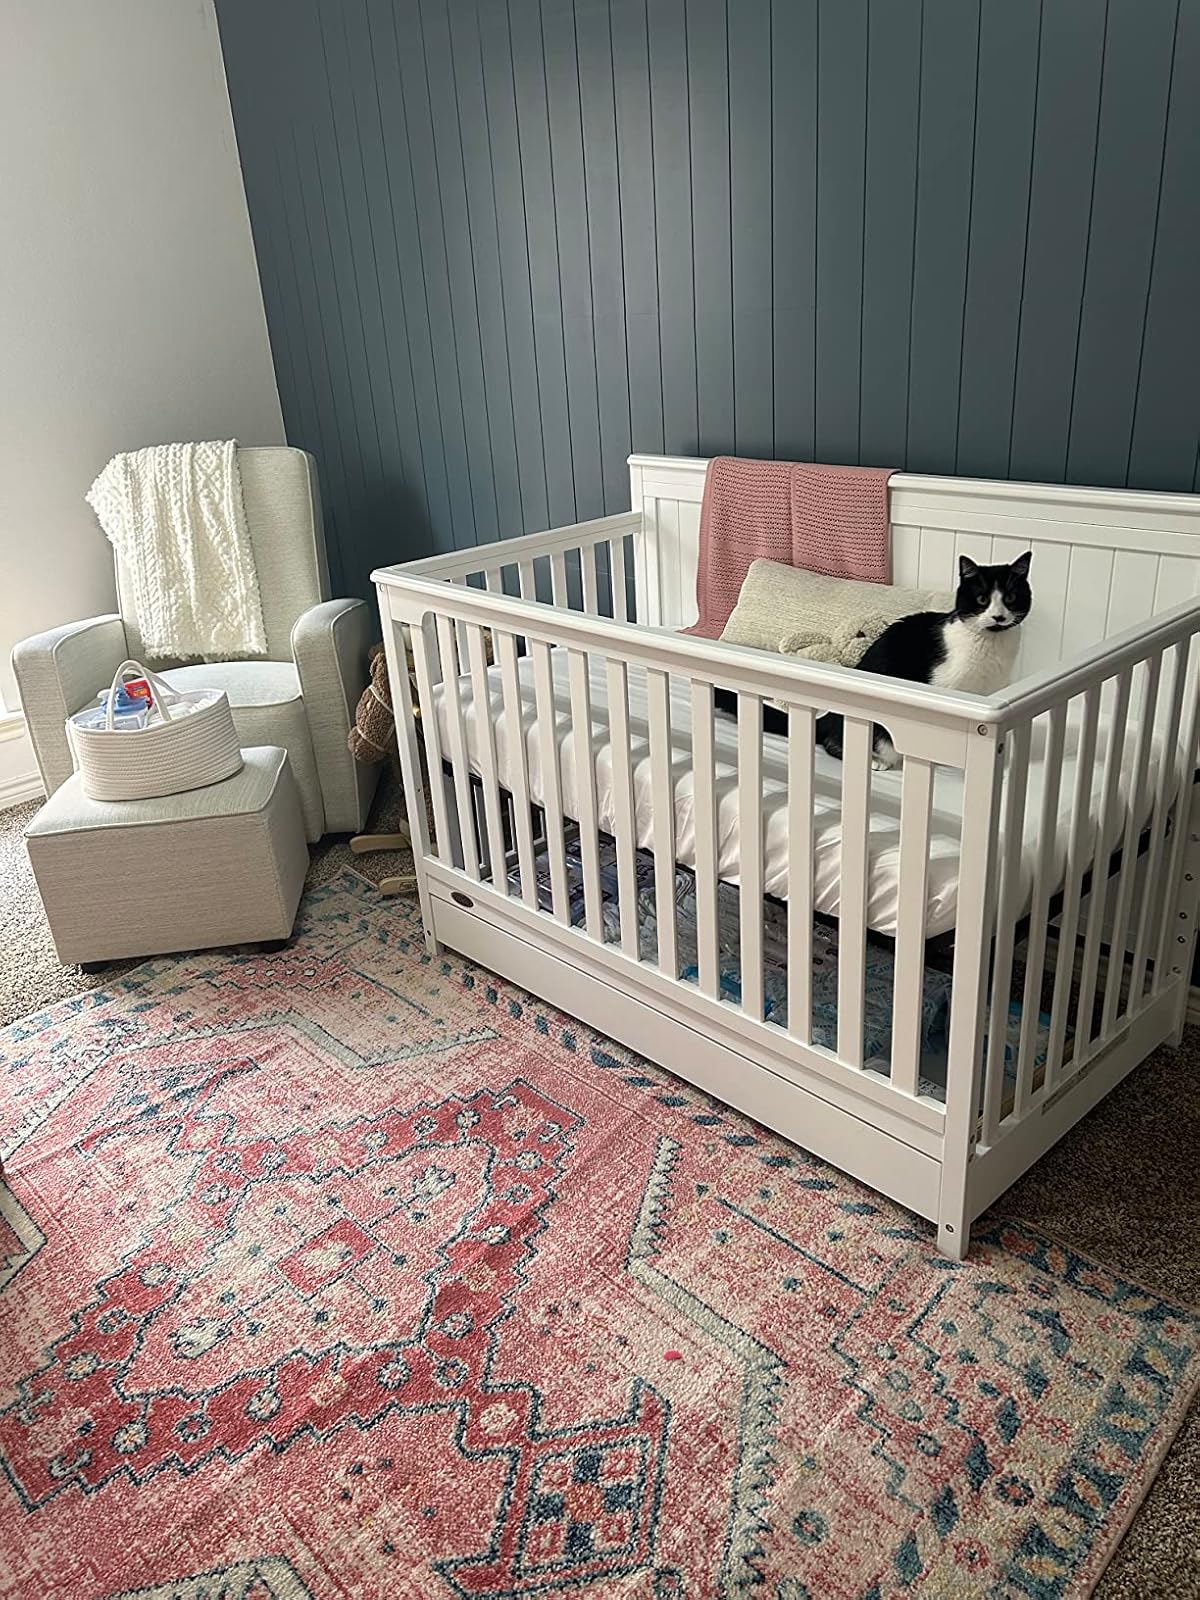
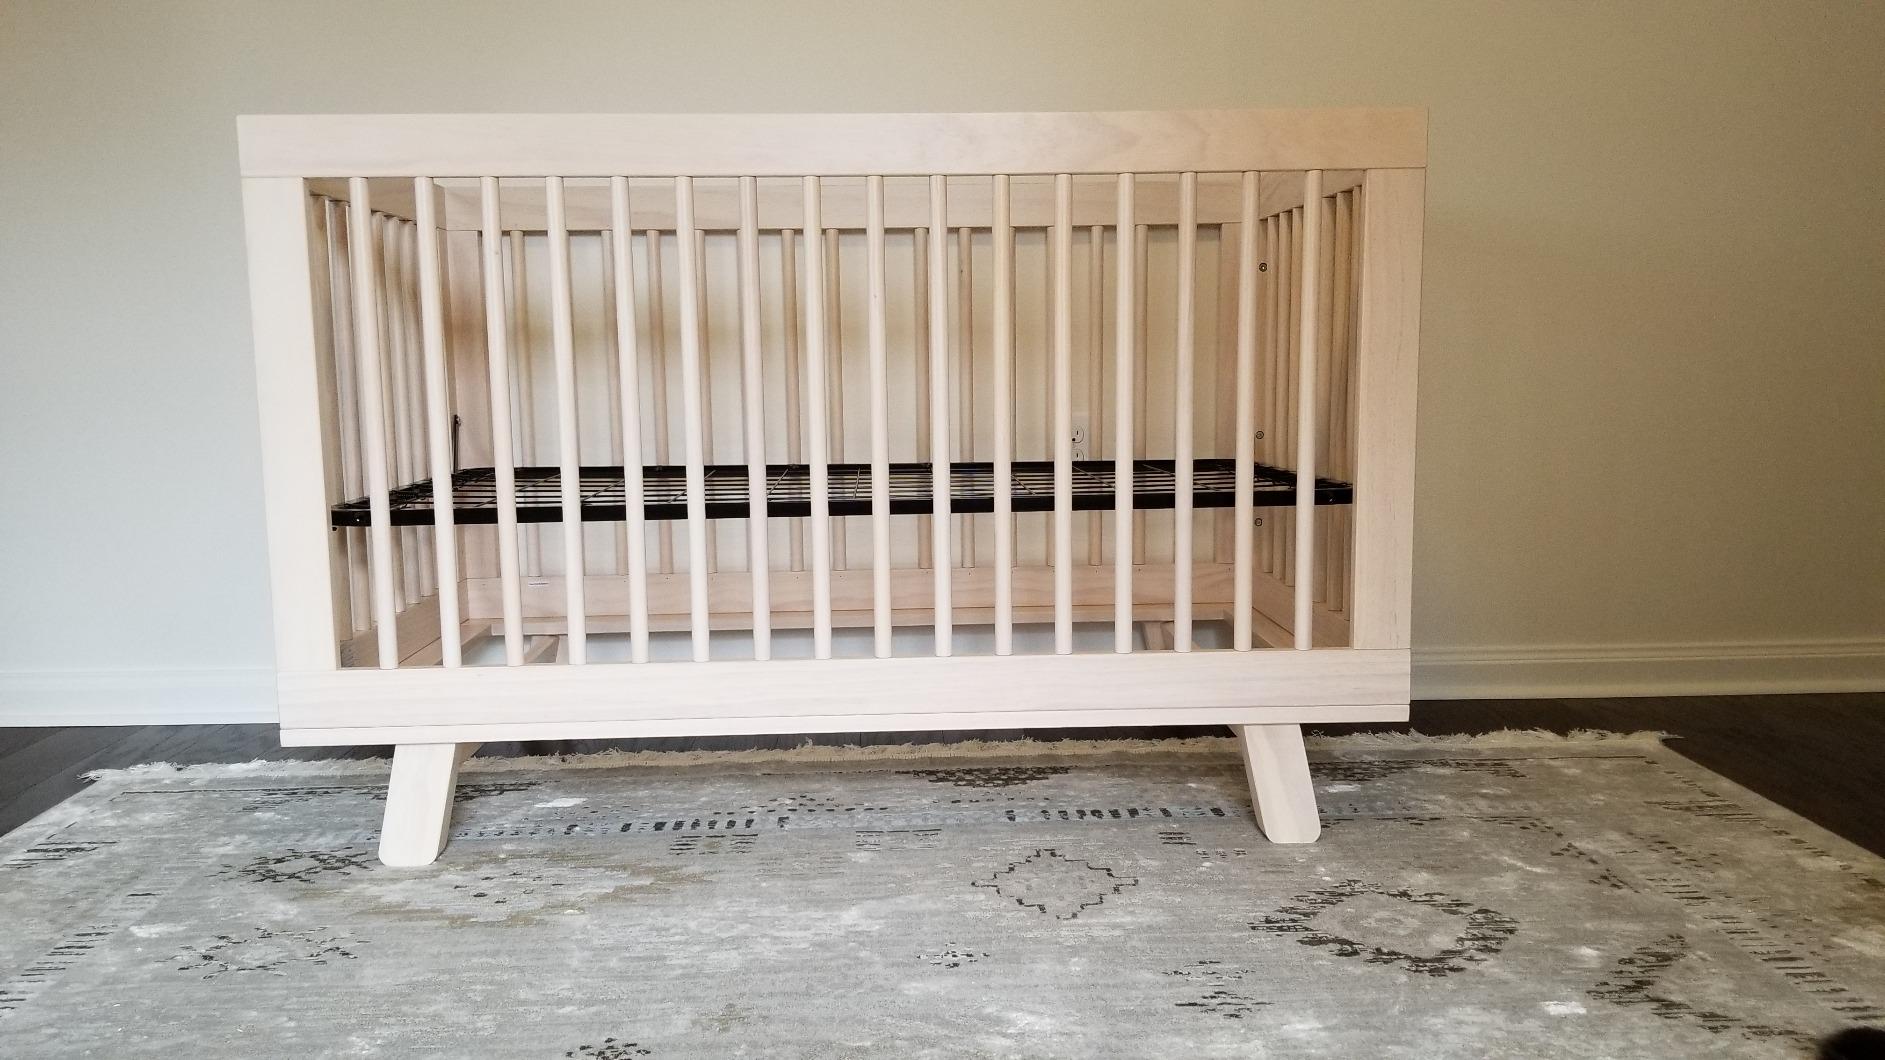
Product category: products_crib
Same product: no